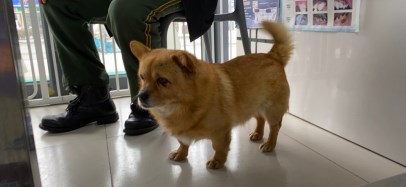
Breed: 3336-n000121-chinese_rural_dog